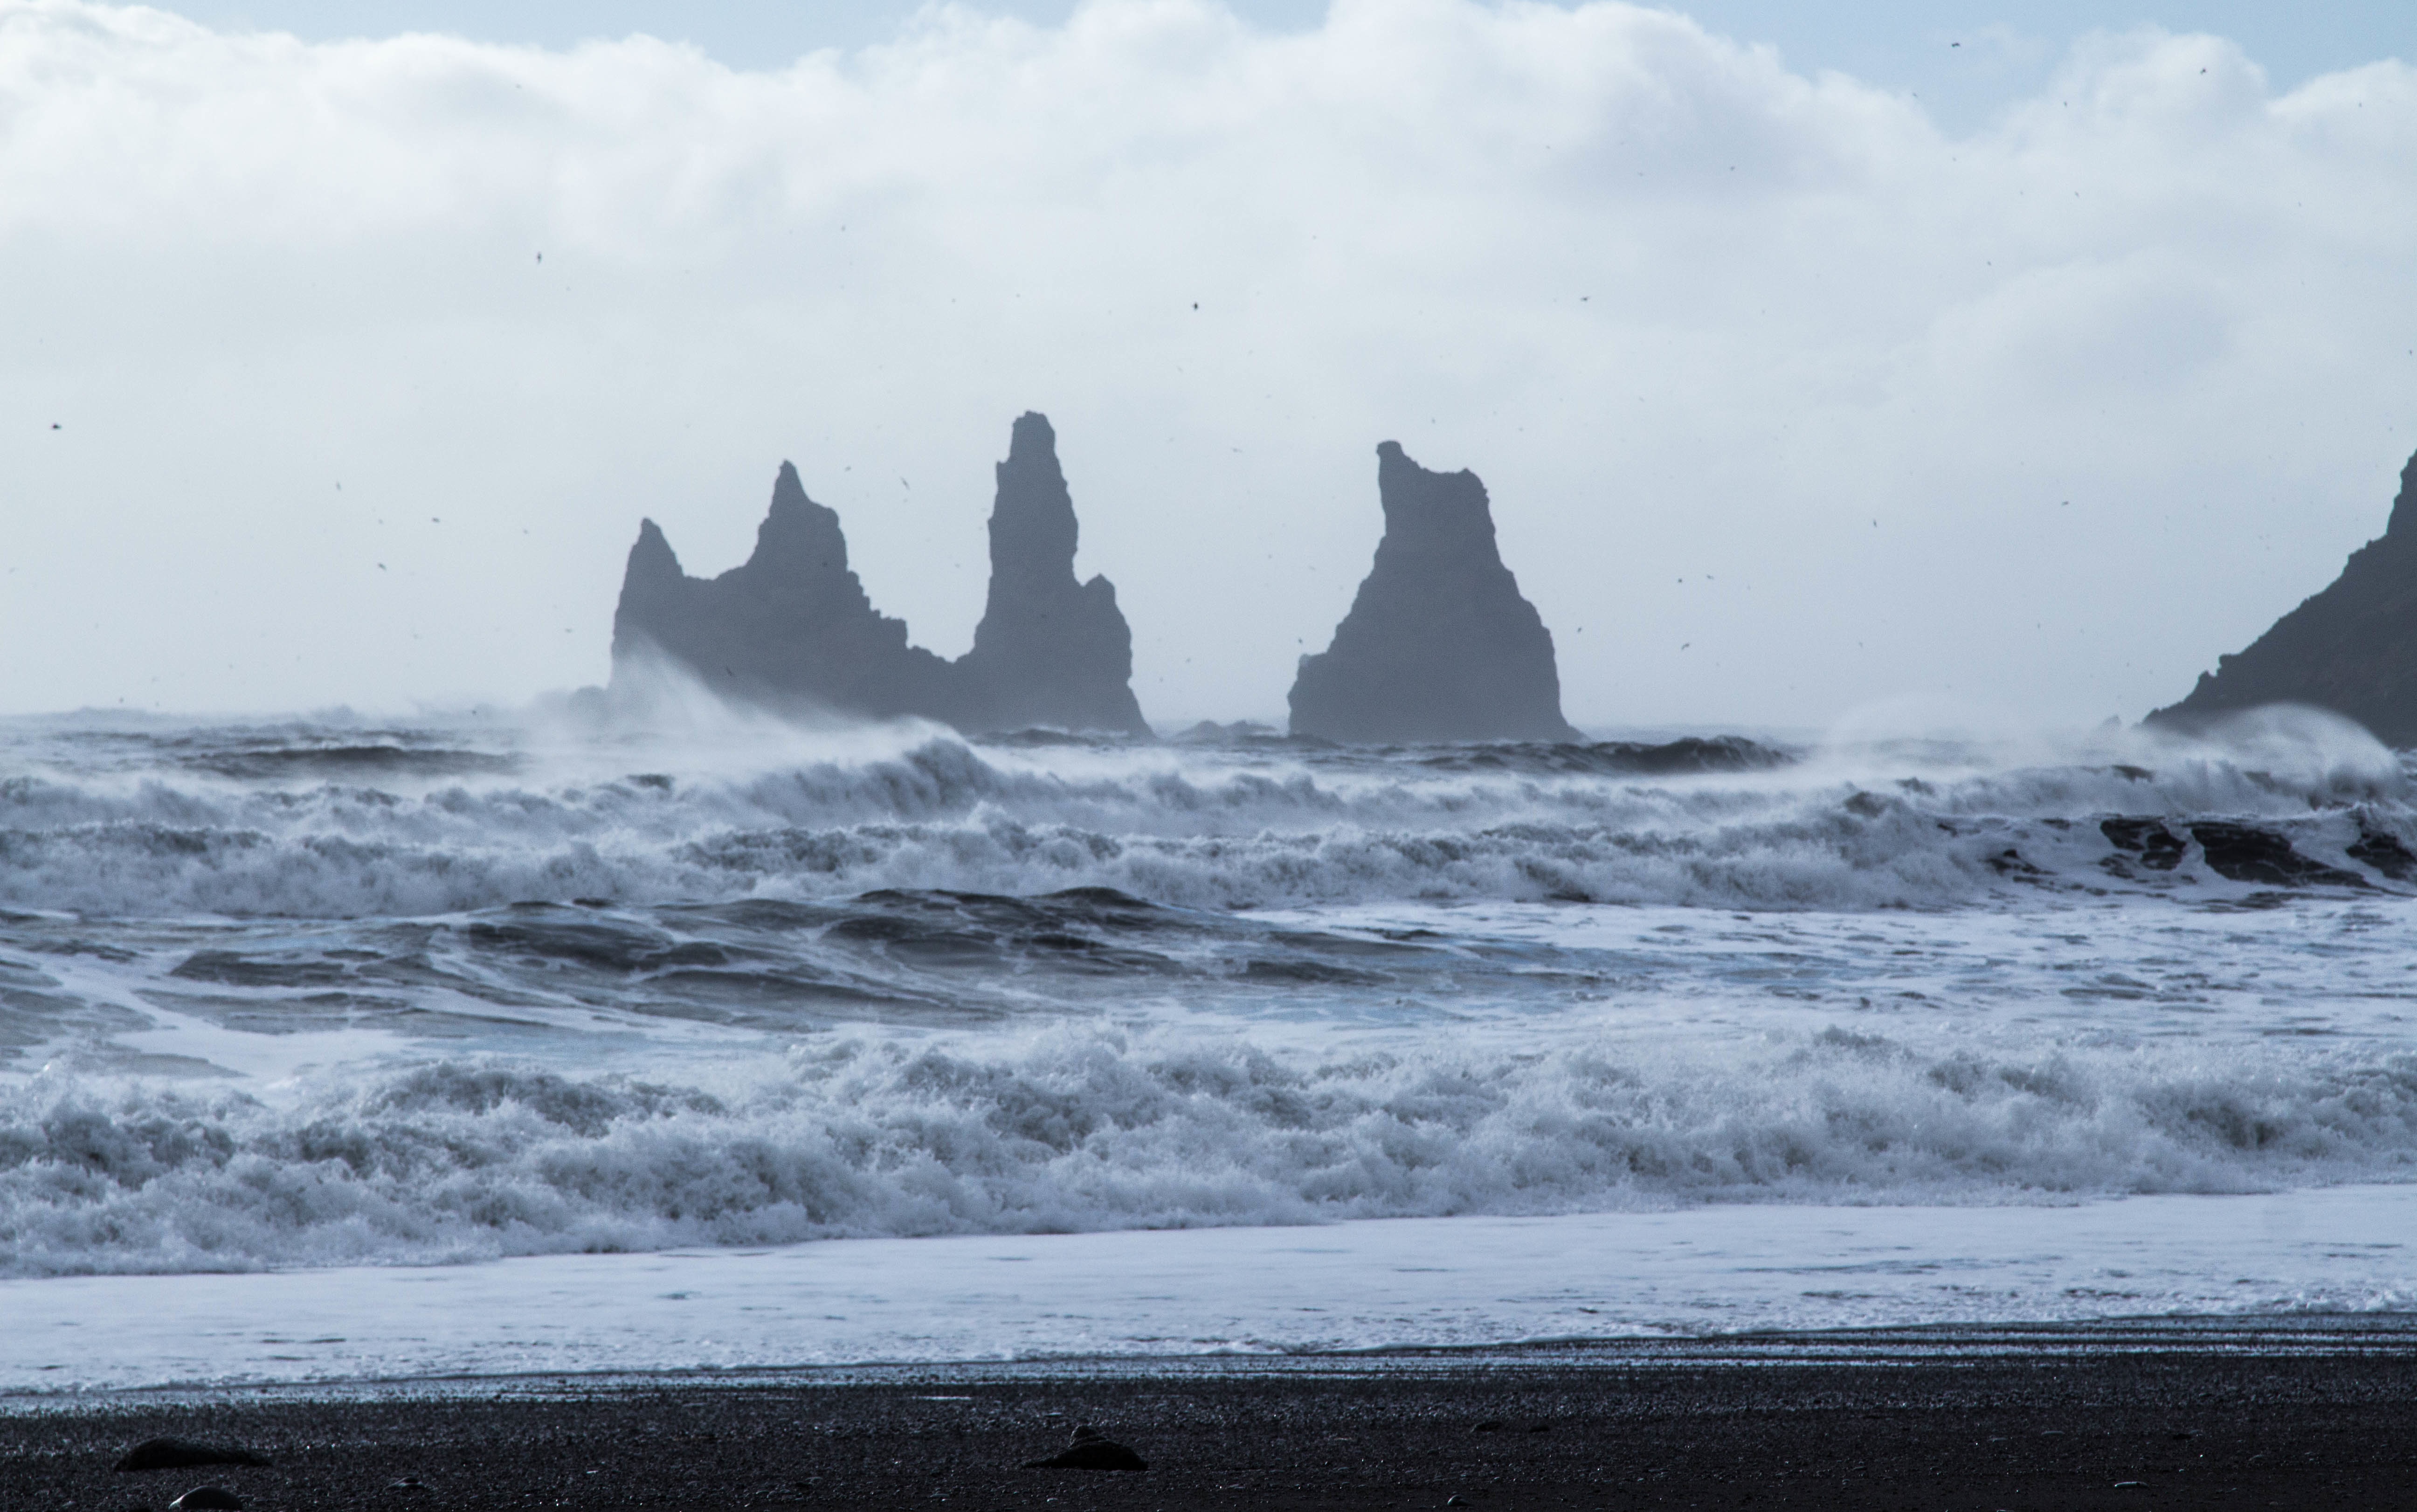
beach, sea, coast, water, sand, rock, ocean, horizon, shore, wave, wind, tower, bay, terrain, wafe, body of water, cape, wind wave